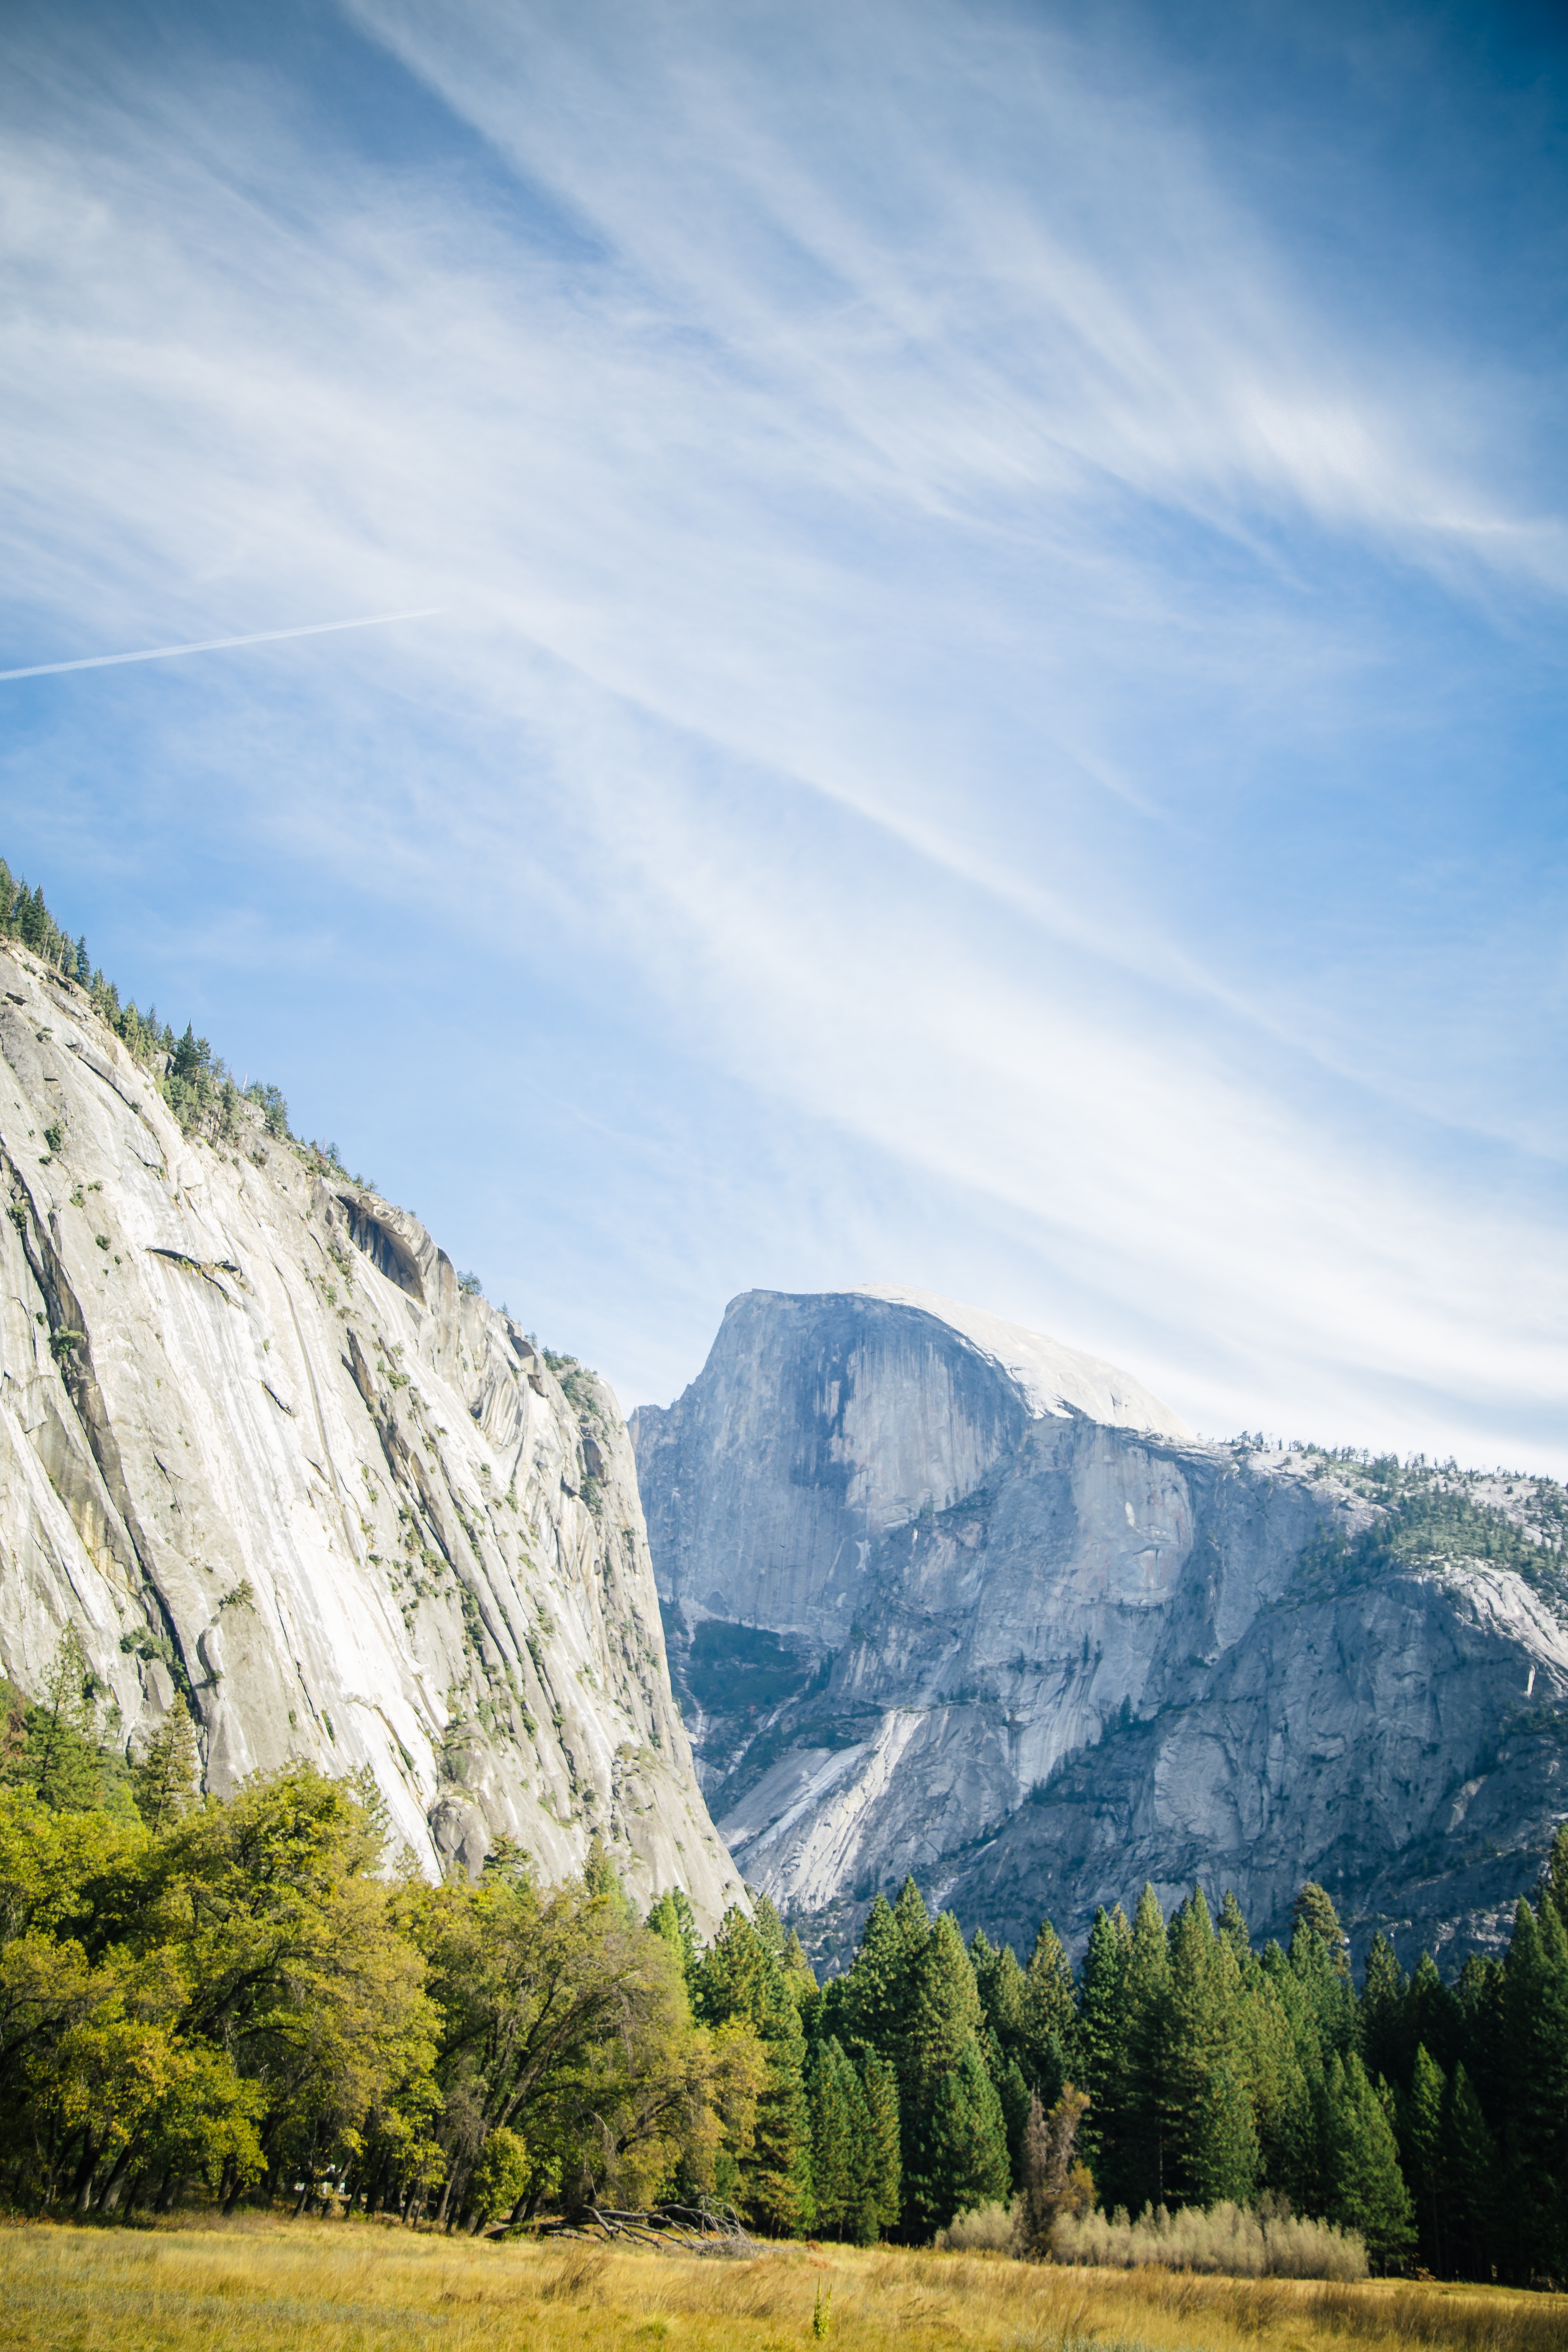
landscape, nature, wilderness, mountain, cloud, sky, hill, valley, mountain range, fjord, terrain, national park, ridge, alps, plateau, landform, mountain pass, geographical feature, mountainous landforms